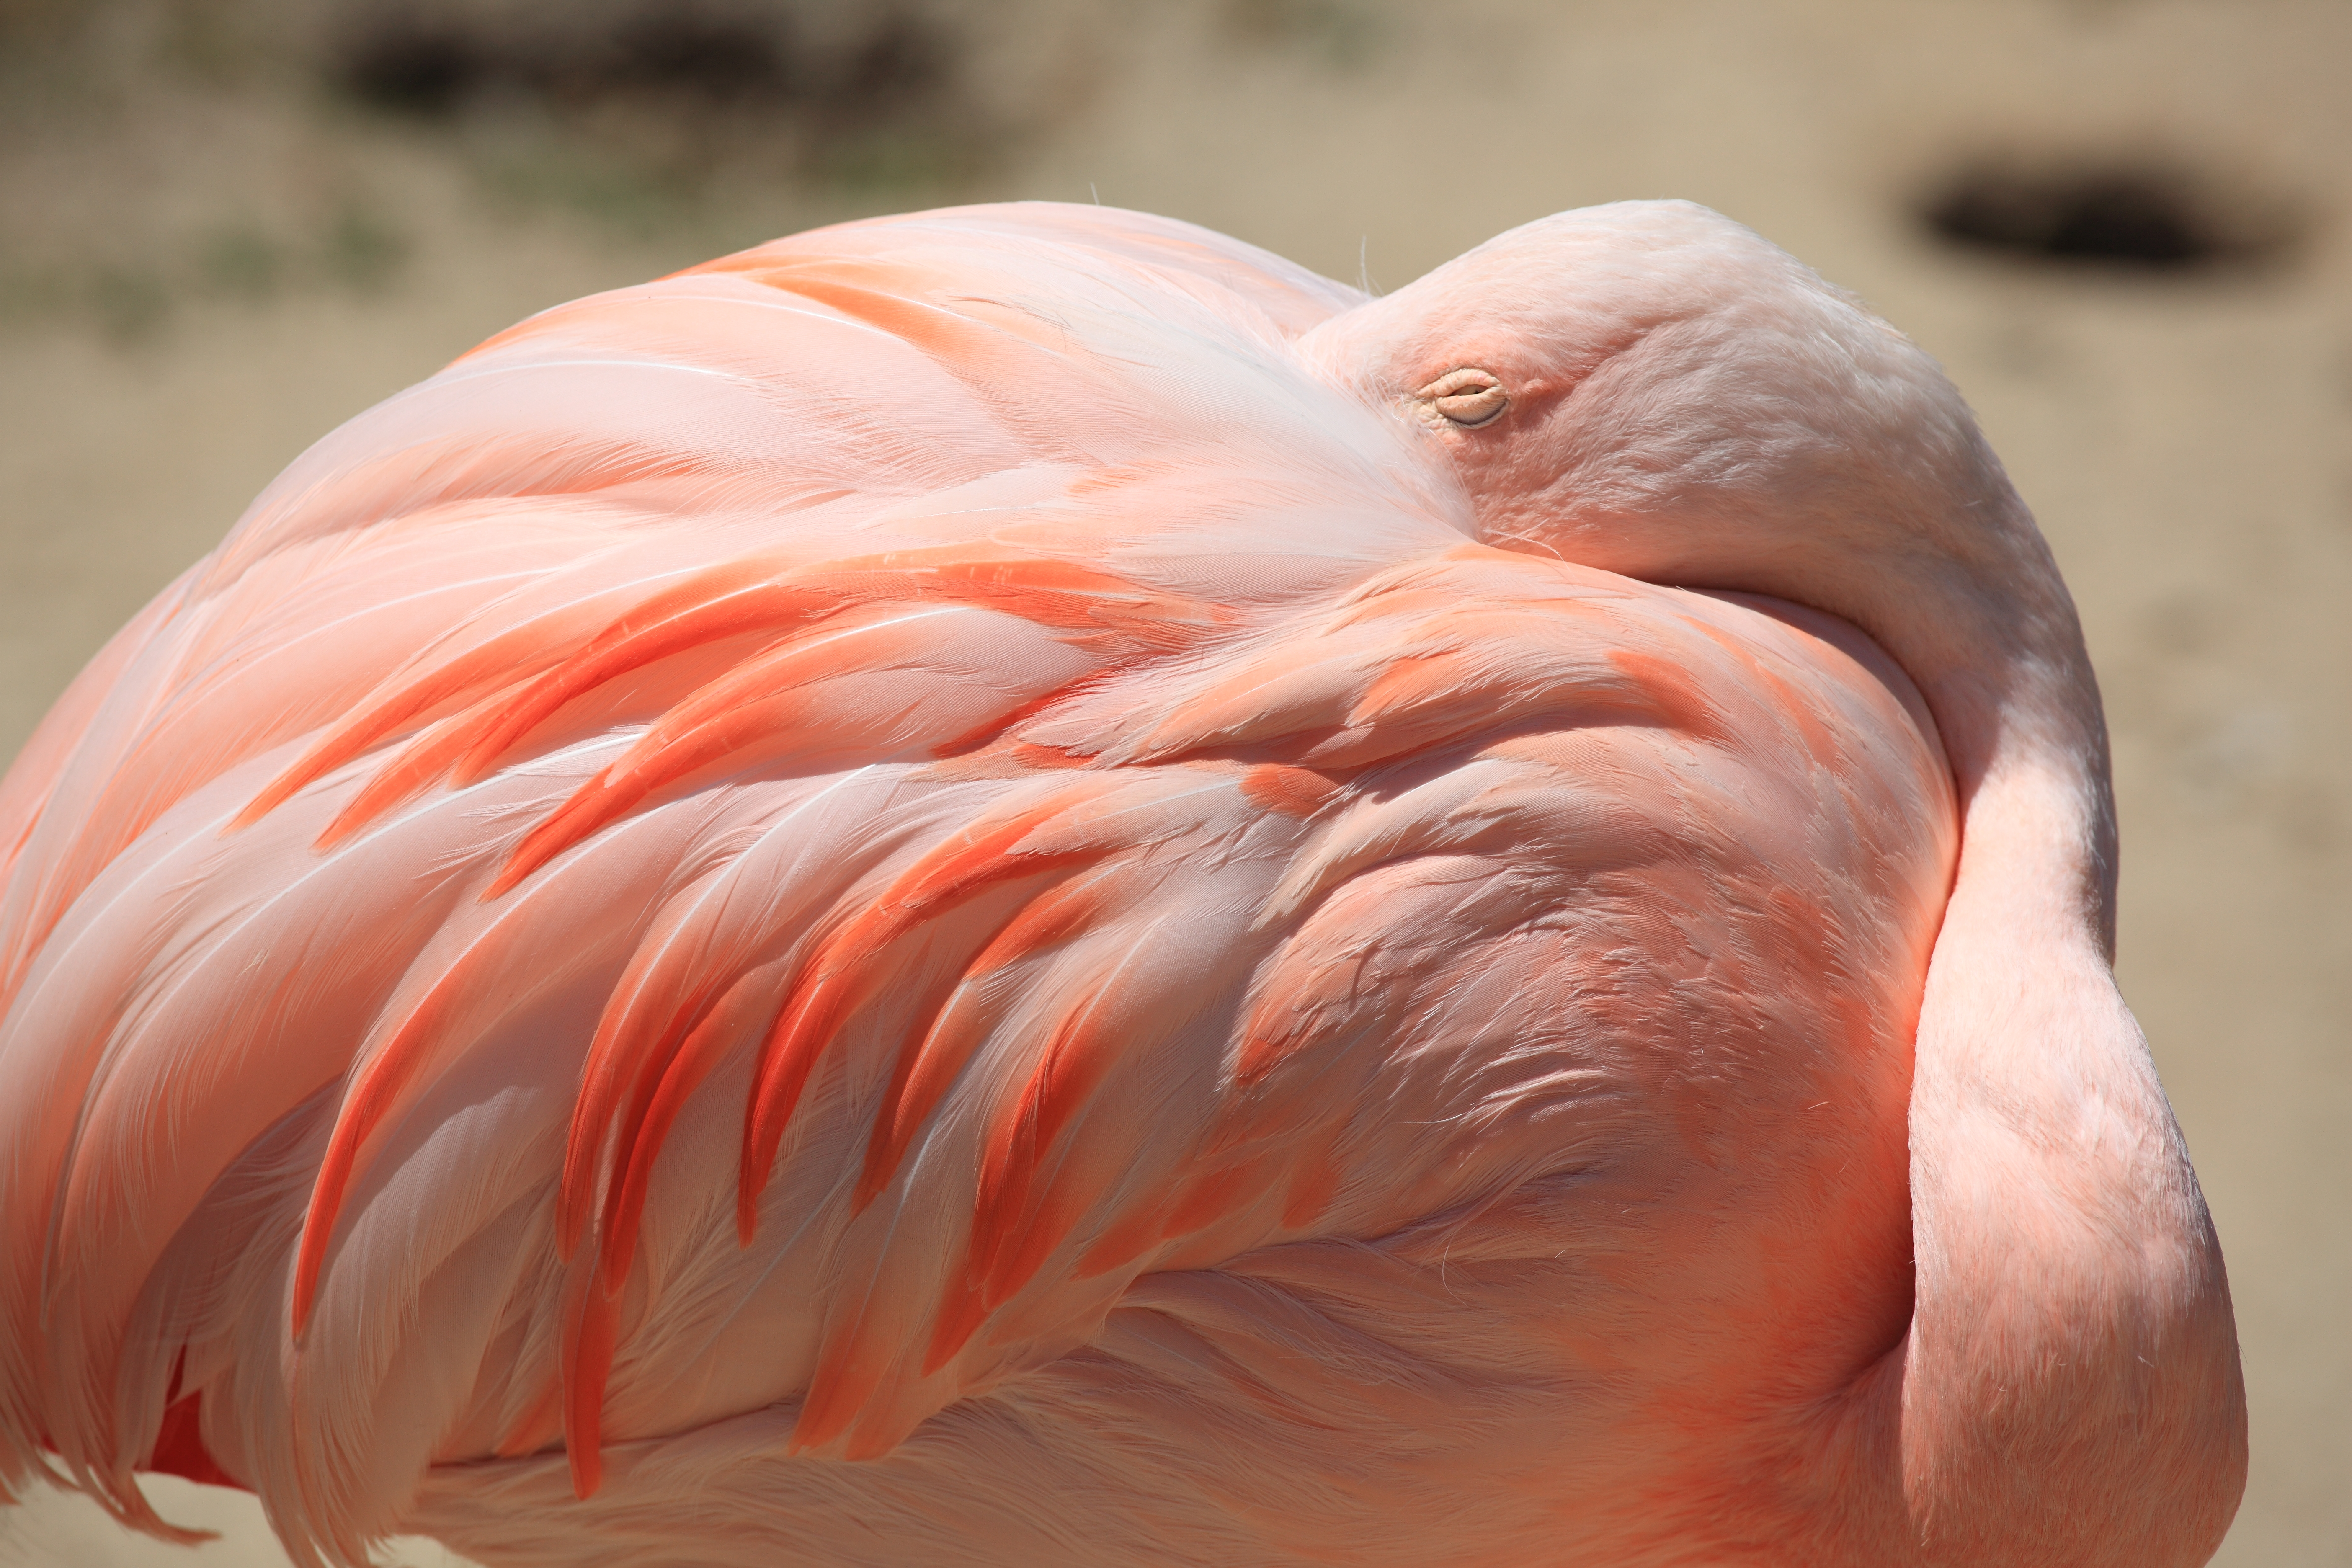
bird, wing, high, beak, pink, close up, flamingo, phoenicopterus, vertebrate, 5d, hires, organ, markii, water bird, hi, res, resolution